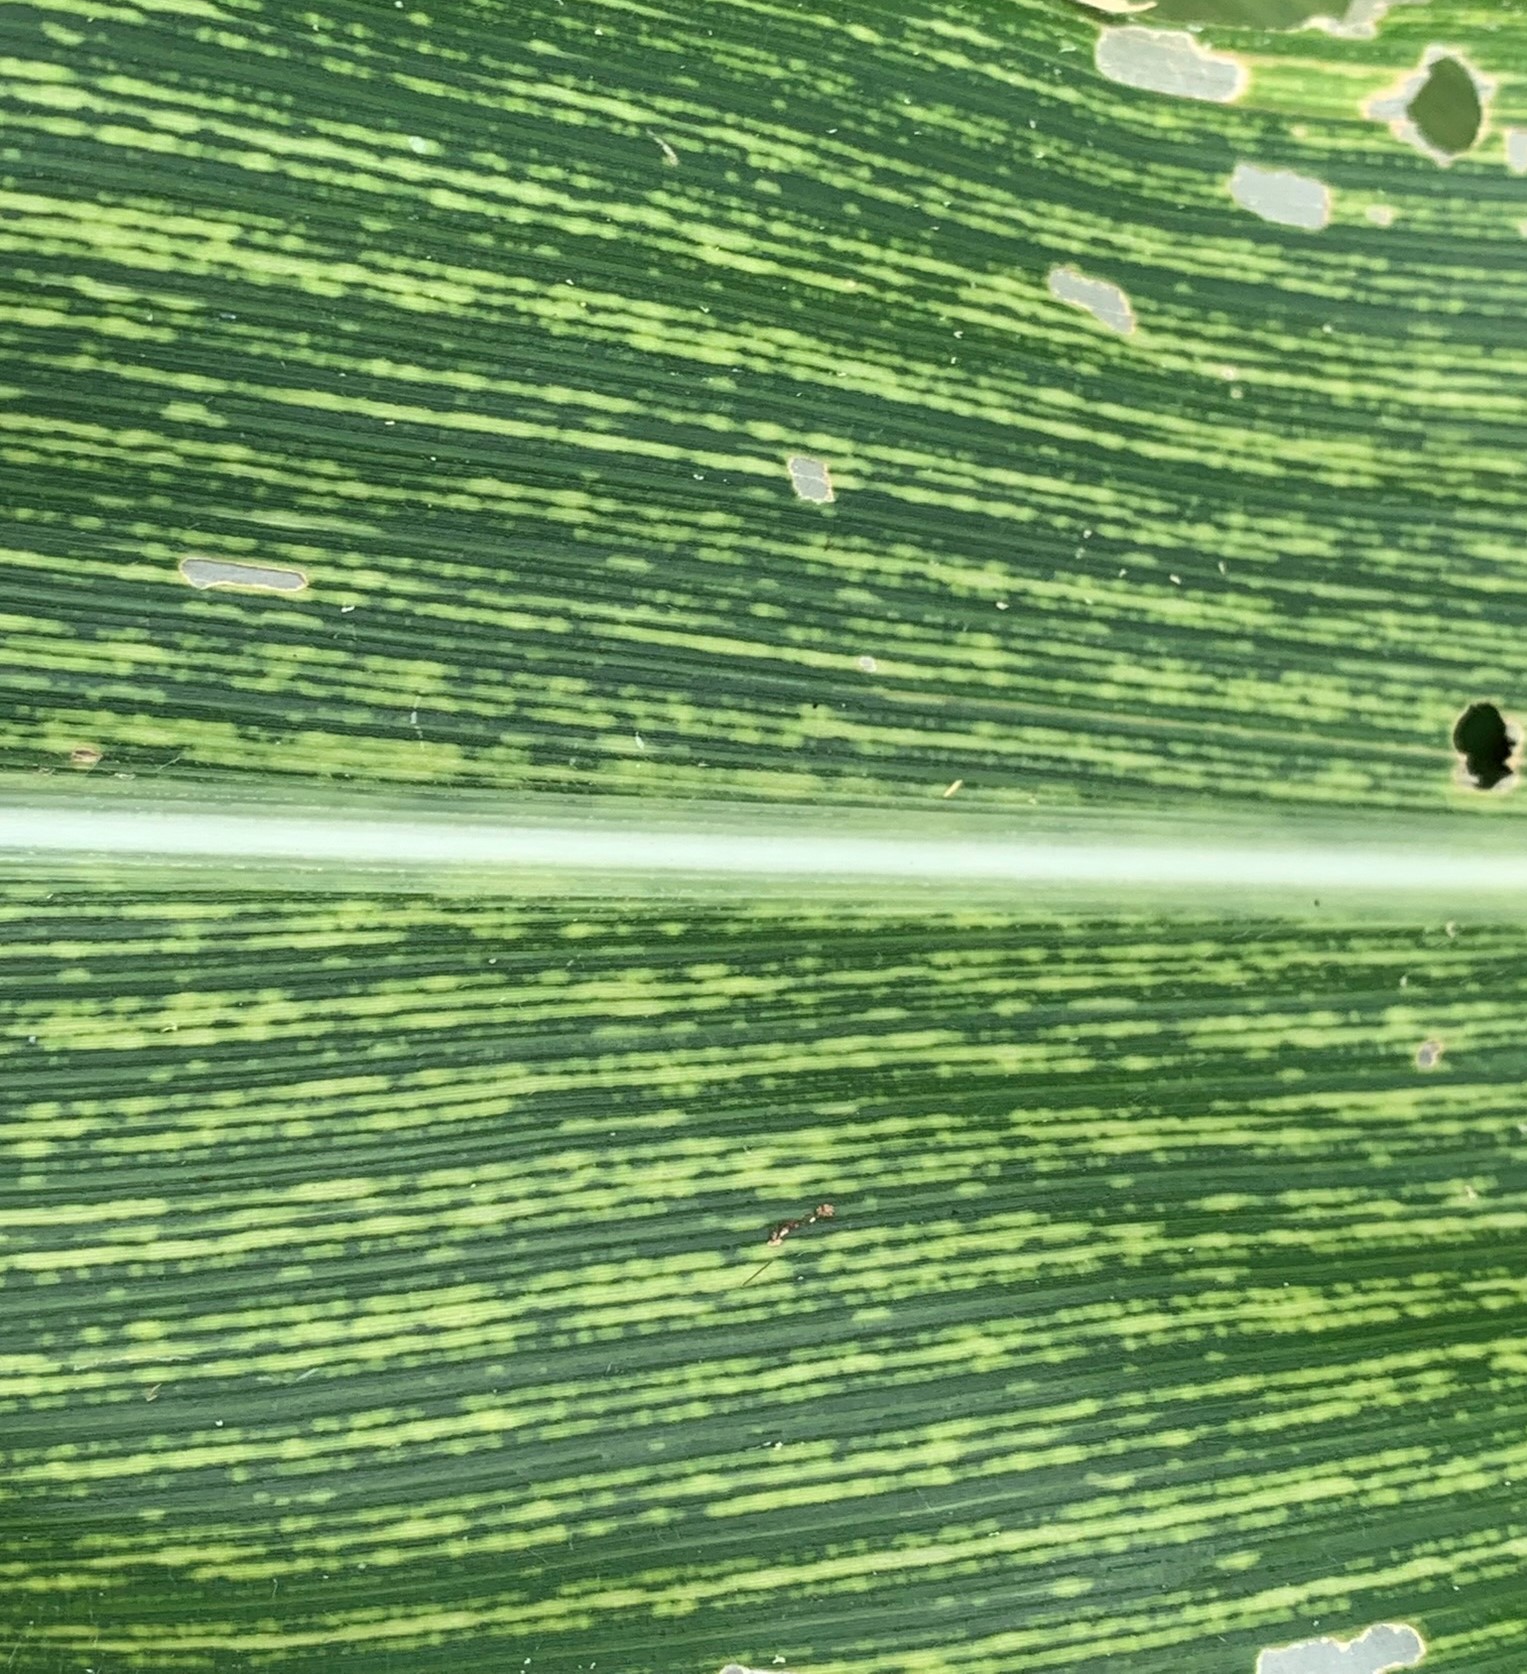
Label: MSV